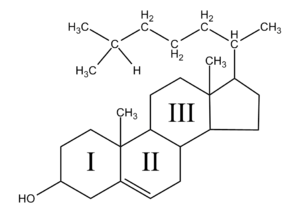
Un hopanoïde est un composé organique pentacyclique dérivé de l'hopane et appartenant à une famille de molécules présentes dans la membrane plasmique des bactéries où elles jouent un rôle semblable à celui du cholestérol chez les eucaryotes en améliorant la résistance et la rigidité membranaires. Ce parallélisme fonctionnel est illustré notamment par le parallélisme structurel de l'hopène et du cholestérol. Les hopanoïdes n'ont pas été détectés dans les membranes des archées. Ils se forme par cyclisation du squalène pour obtenir une variété de triterpènes pourvus du squelette pentacyclique de l'hopane.